Ford Escape

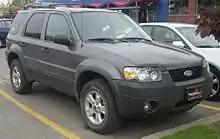
2004–2006 Ford Escape (ZB)

From 2001 to 2004, the Ford Escape was sold in Europe under the Maverick name, and replaced a rebadged version of the Nissan Mistral/Terrano II. Only two versions were made, the 2.0 L Zetec inline-4 engine with manual transmission and 3.0 L Duratec V6 with automatic transmission, both using gasoline. The absence of a diesel version did not help sales and the vehicle was temporarily discontinued in late 2003. However, the Maverick, in the UK for example, was only available in XLT trim. Plus, the dashboard was not the same as the US Escape; it was instead taken from the Mazda Tribute. The Maverick was reintroduced in 2005 in certain European markets with the Duratec V6 engine. The Maverick was assembled in Russia for the Russian market. As of 2006, the Maverick was no longer sold in Europe, leaving Ford without a compact SUV until the 2008 Ford Kuga was introduced. The Maverick was primarily designed for on-road use – sold with normal road tires, and to be used with front-wheel drive most of the time.